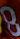
Number: 8